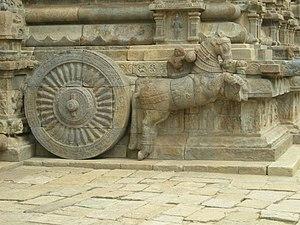
Le terme vimāna signifie « char des dieux » ou « char céleste ». Ce terme est en concurrence avec ratha, terme plus ancien en ce sens. Il désigne aussi le trône ou le palais céleste, ce qui lui donne d’autres dimensions en comparaison d’un simple ratha. Un vimāna célèbre est notamment le « char fleuri », pushpaka vimana, du démon Ravana, avec lequel il enleva Sītā, l’épouse du dieu Rāma.